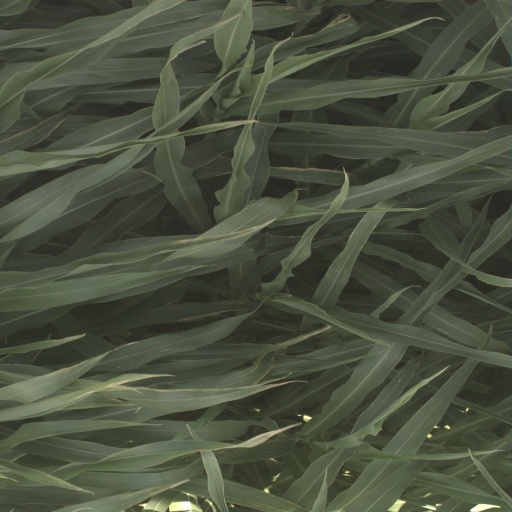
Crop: sorghum